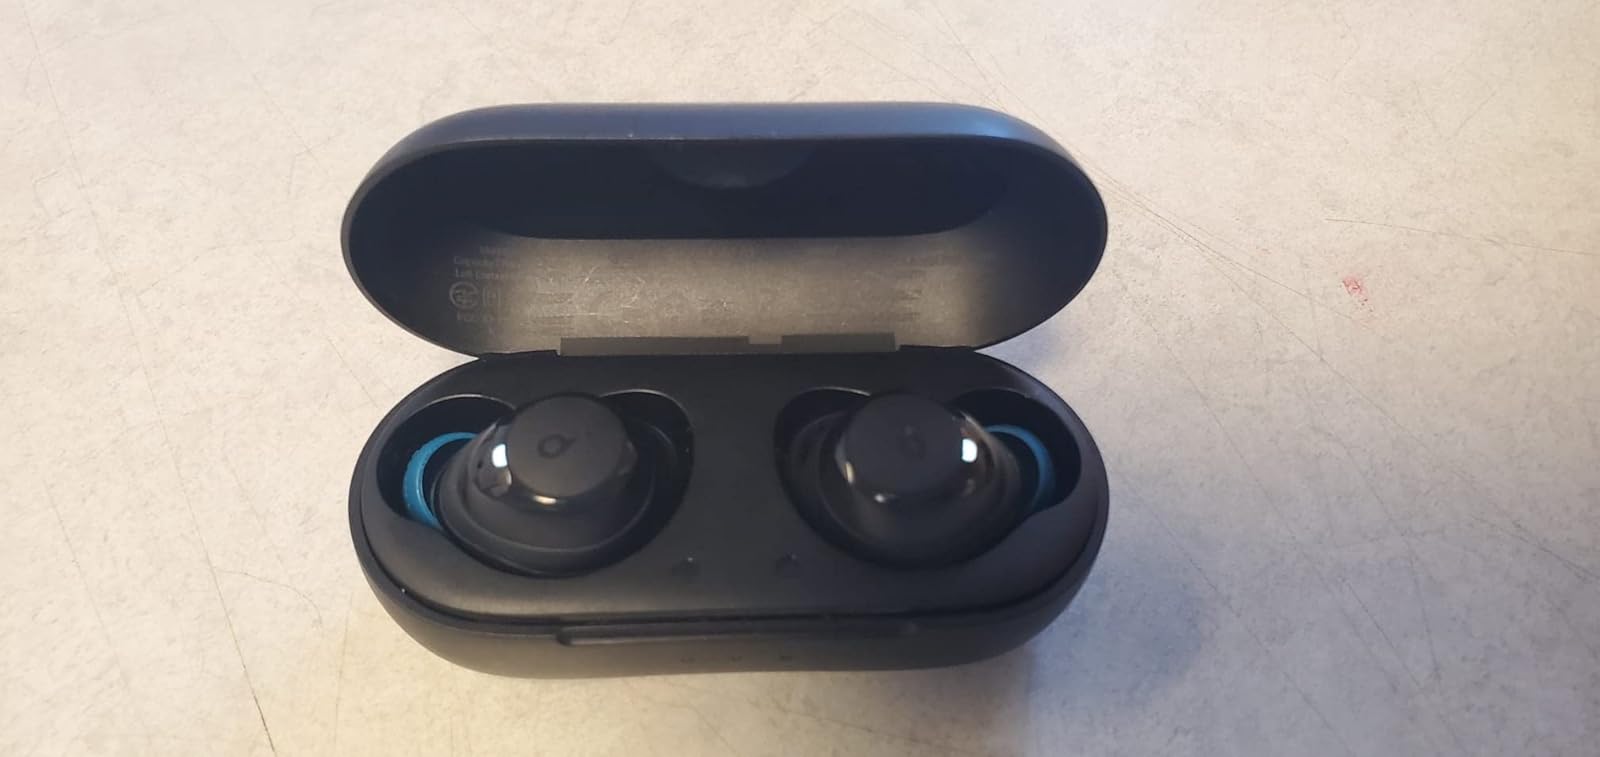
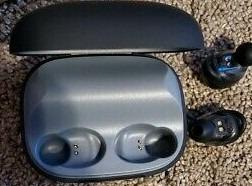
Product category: earbuds
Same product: no